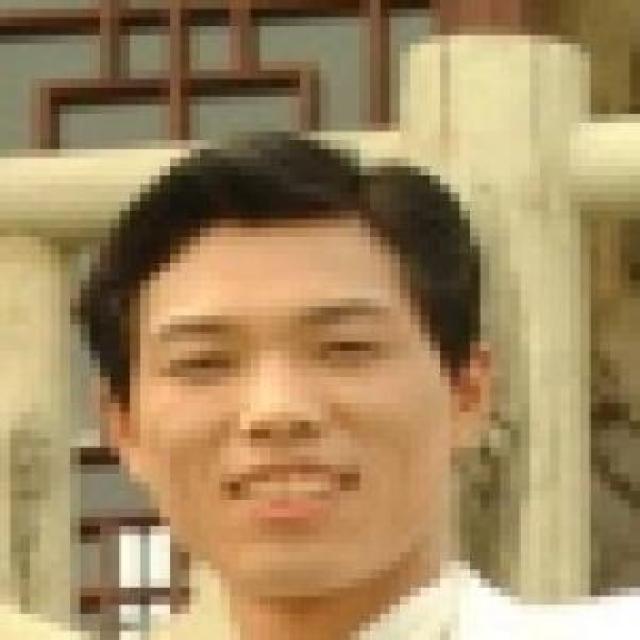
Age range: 21-44